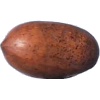
Label: Nut Pecan 1